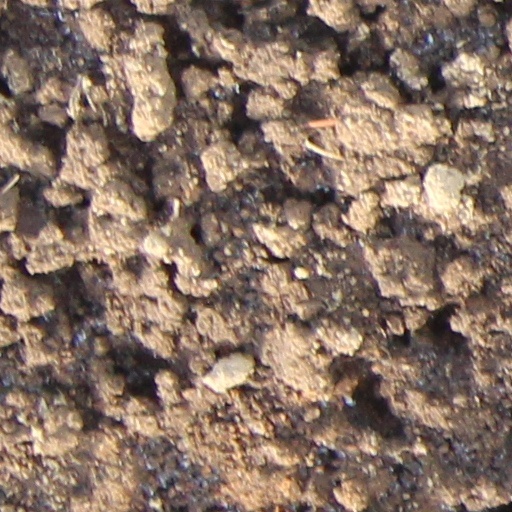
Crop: wheat